The Devil and Circe

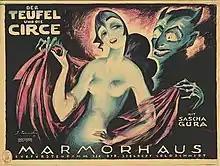
Theatrical film poster

The Devil and Circe (German: Teufel und Circe) is a 1921 German silent drama film directed by Adolf Gärtner and starring Sascha Gura, Eduard von Winterstein and Walter von Allwoerden. It premiered in Munich on 7 June 1921.